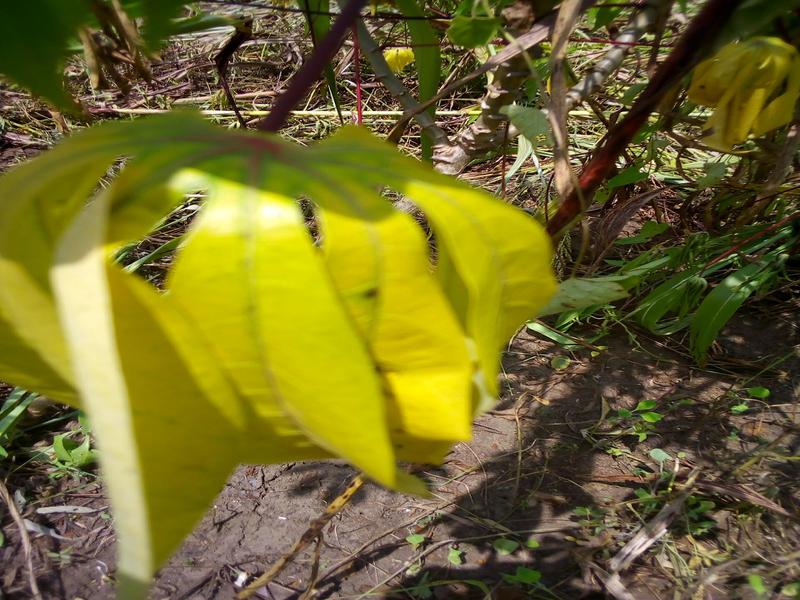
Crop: cassava
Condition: healthy